David Aliu

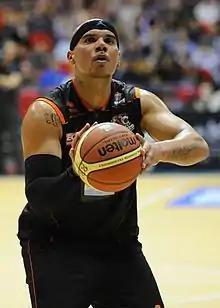

David Aliu (born 13 March 1981) is a British retired professional basketball player. He last played for Cheshire Phoenix in the British Basketball League (BBL). Aliu was part of the Mersey Tigers' treble-winning 2010/11 team, and in November 2011, became the Tigers' record points scorer in the BBL.